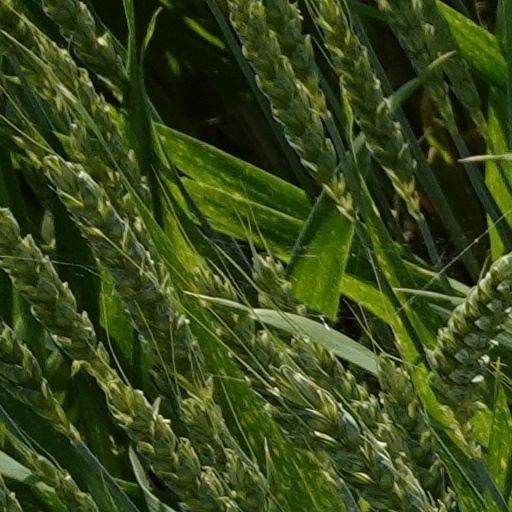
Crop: wheat